Tom Haggerty

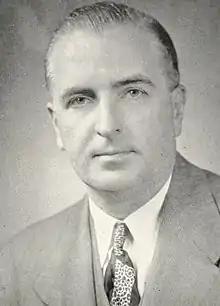
Haggerty from the 1950 "Loyolan"

Thomas J. Haggerty (died January 14, 1956) was an American college basketball coach. He coached DePaul University to a record of 64–29 from 1936 to 1940, and after a stint in the United States Army, returned to the school in 1944 to become its athletic director. From 1945 to 1950, he coached Loyola University Chicago to a record of 111–41, and guided them to a second-place finish in the 1949 National Invitation Tournament. He later coached at Loyola University New Orleans, but resigned during the 1953–54 season because of health issues. He died of pneumonia at age 51 on January 14, 1956.